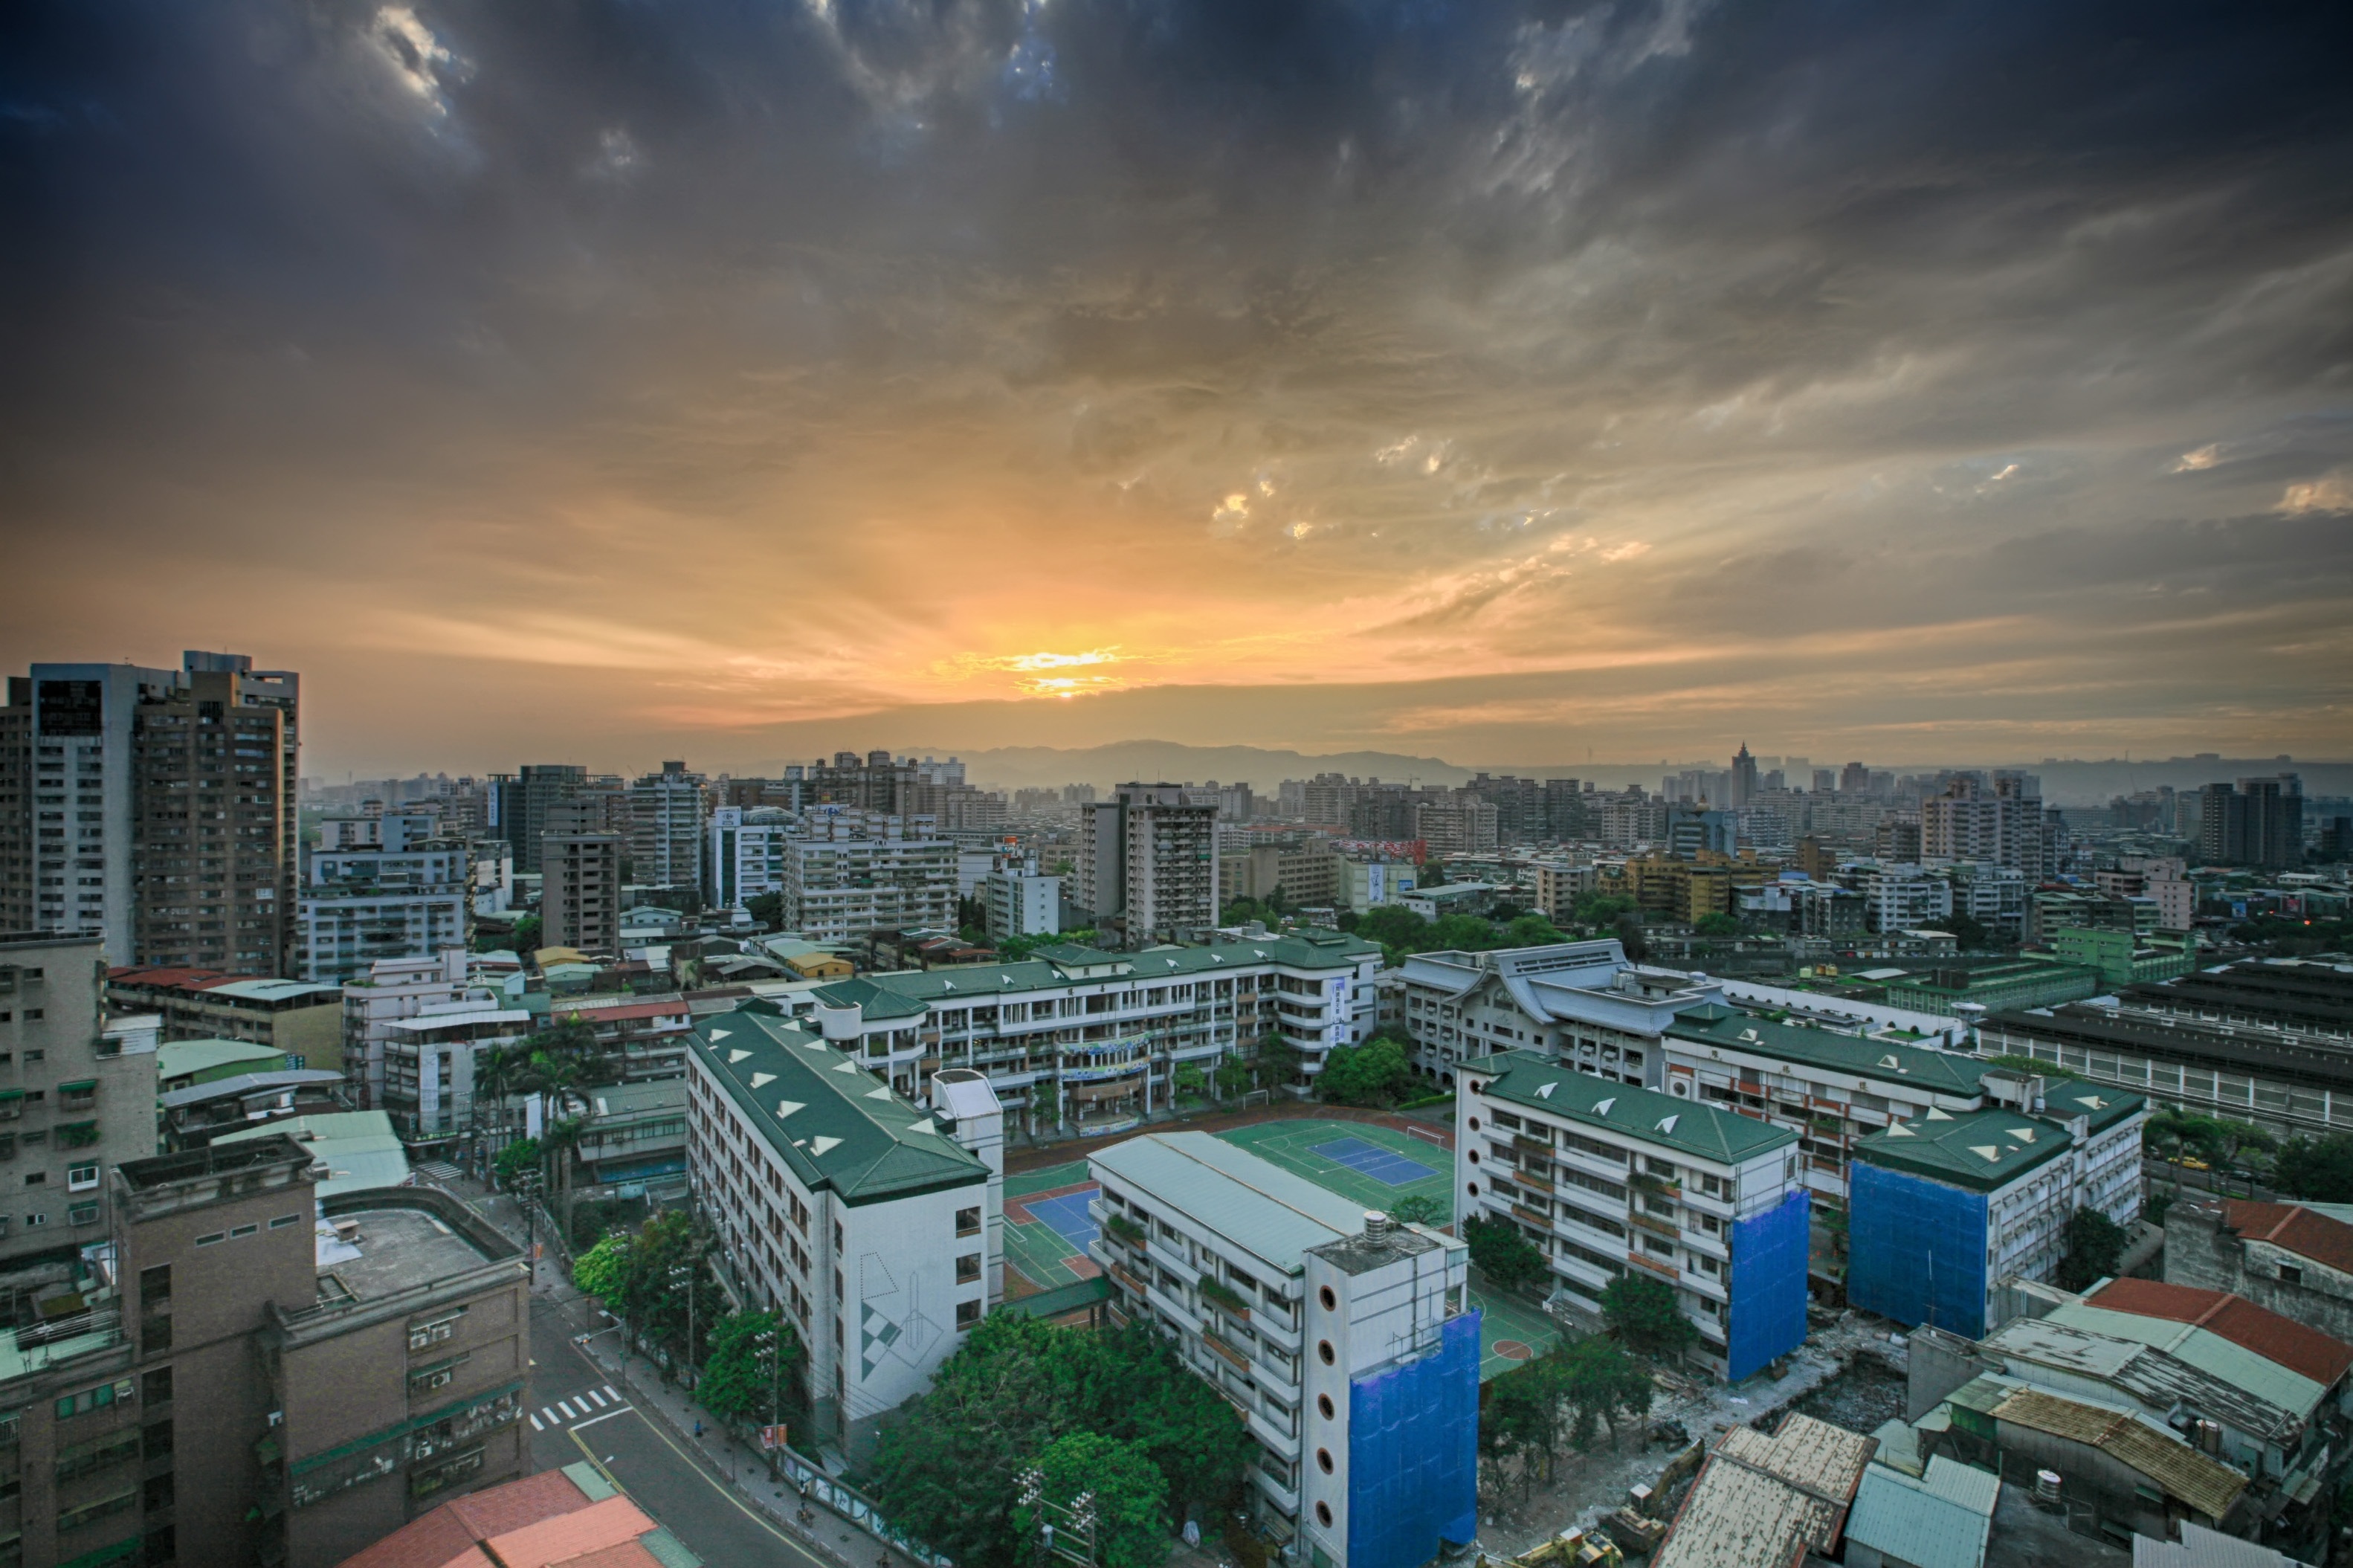
horizon, sky, skyline, city, skyscraper, cityscape, panorama, downtown, dusk, evening, tower block, housing, school, taipei, taiwan, metropolis, street view, bird's eye view, the evening sun, urban area, residential area, human settlement, metropolitan area